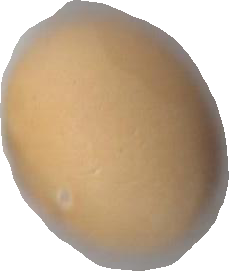
Variety: Dega